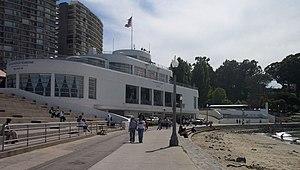
Liste complète des 135 National Historic Landmarks de Californie.